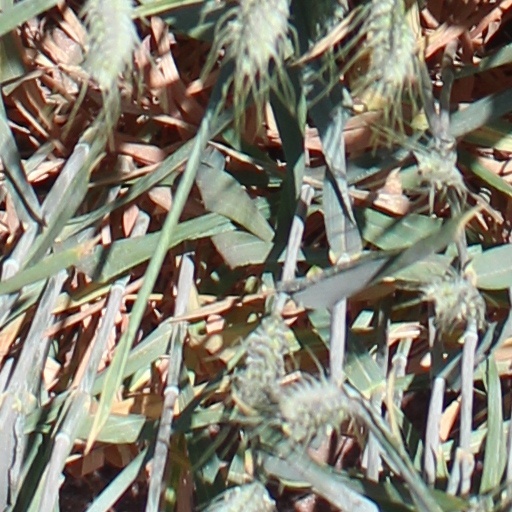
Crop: wheat